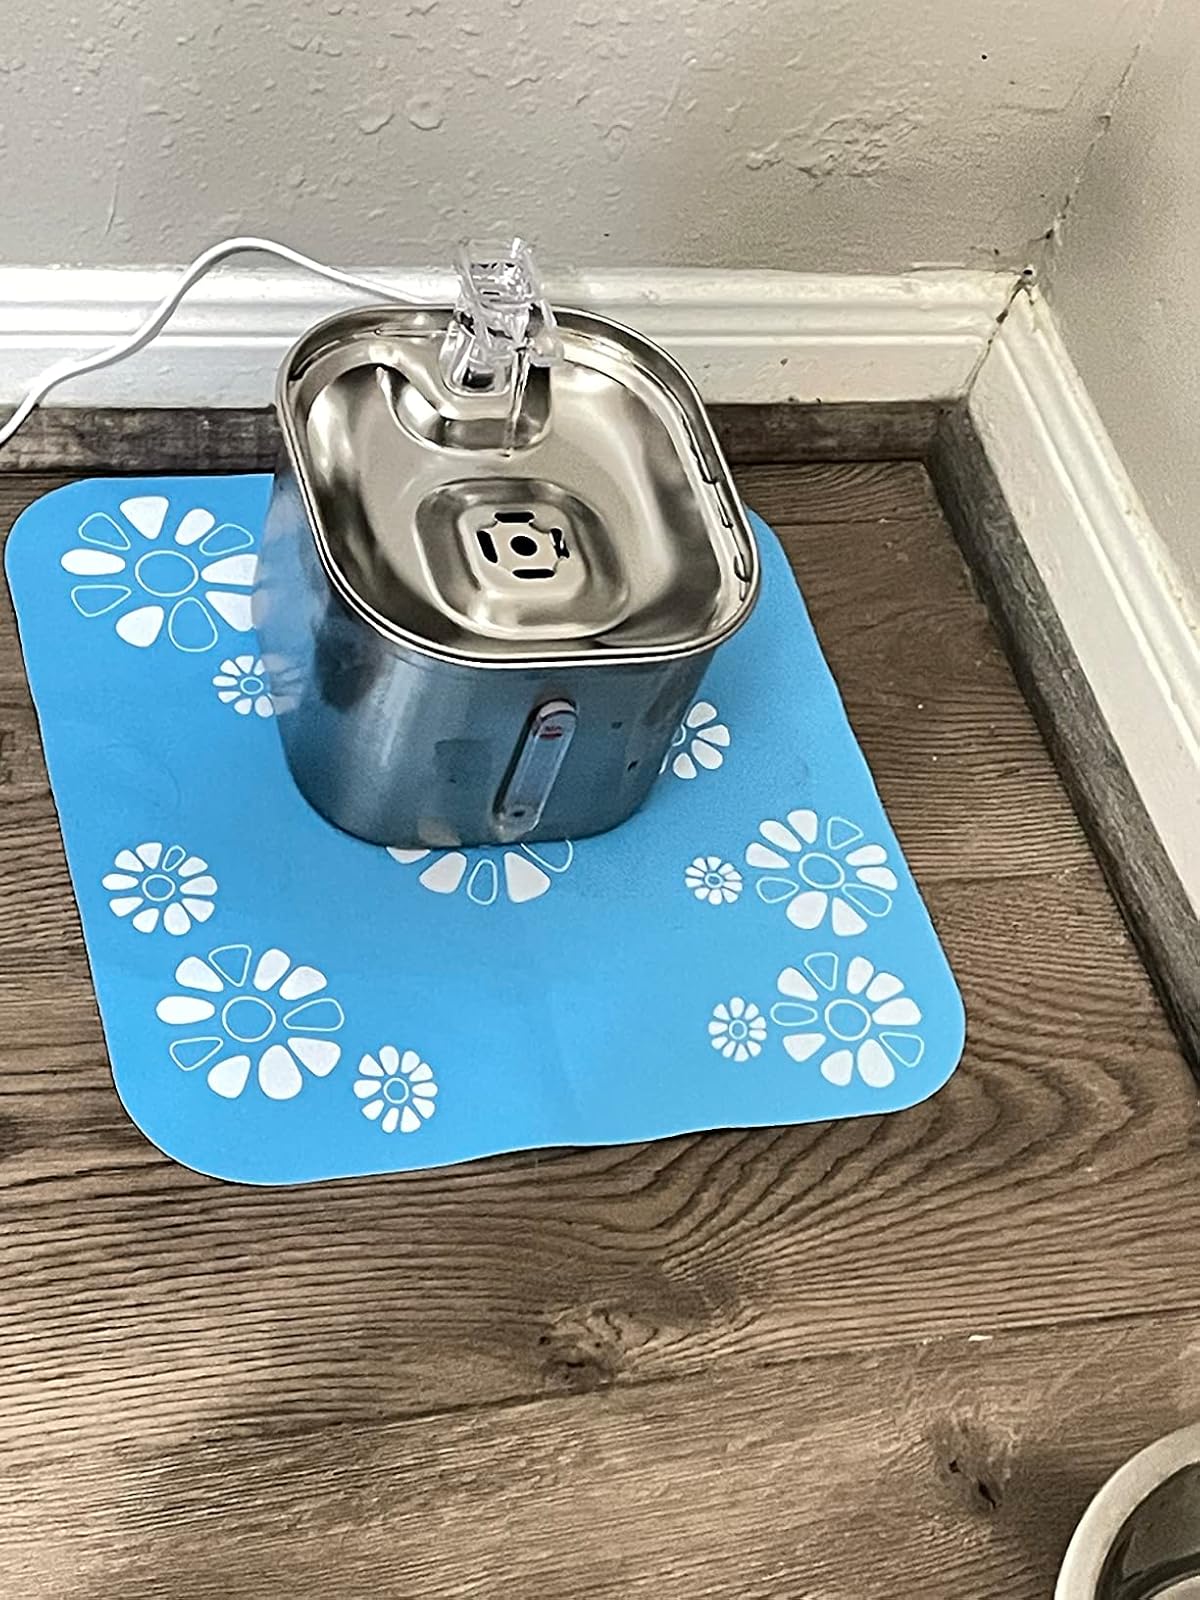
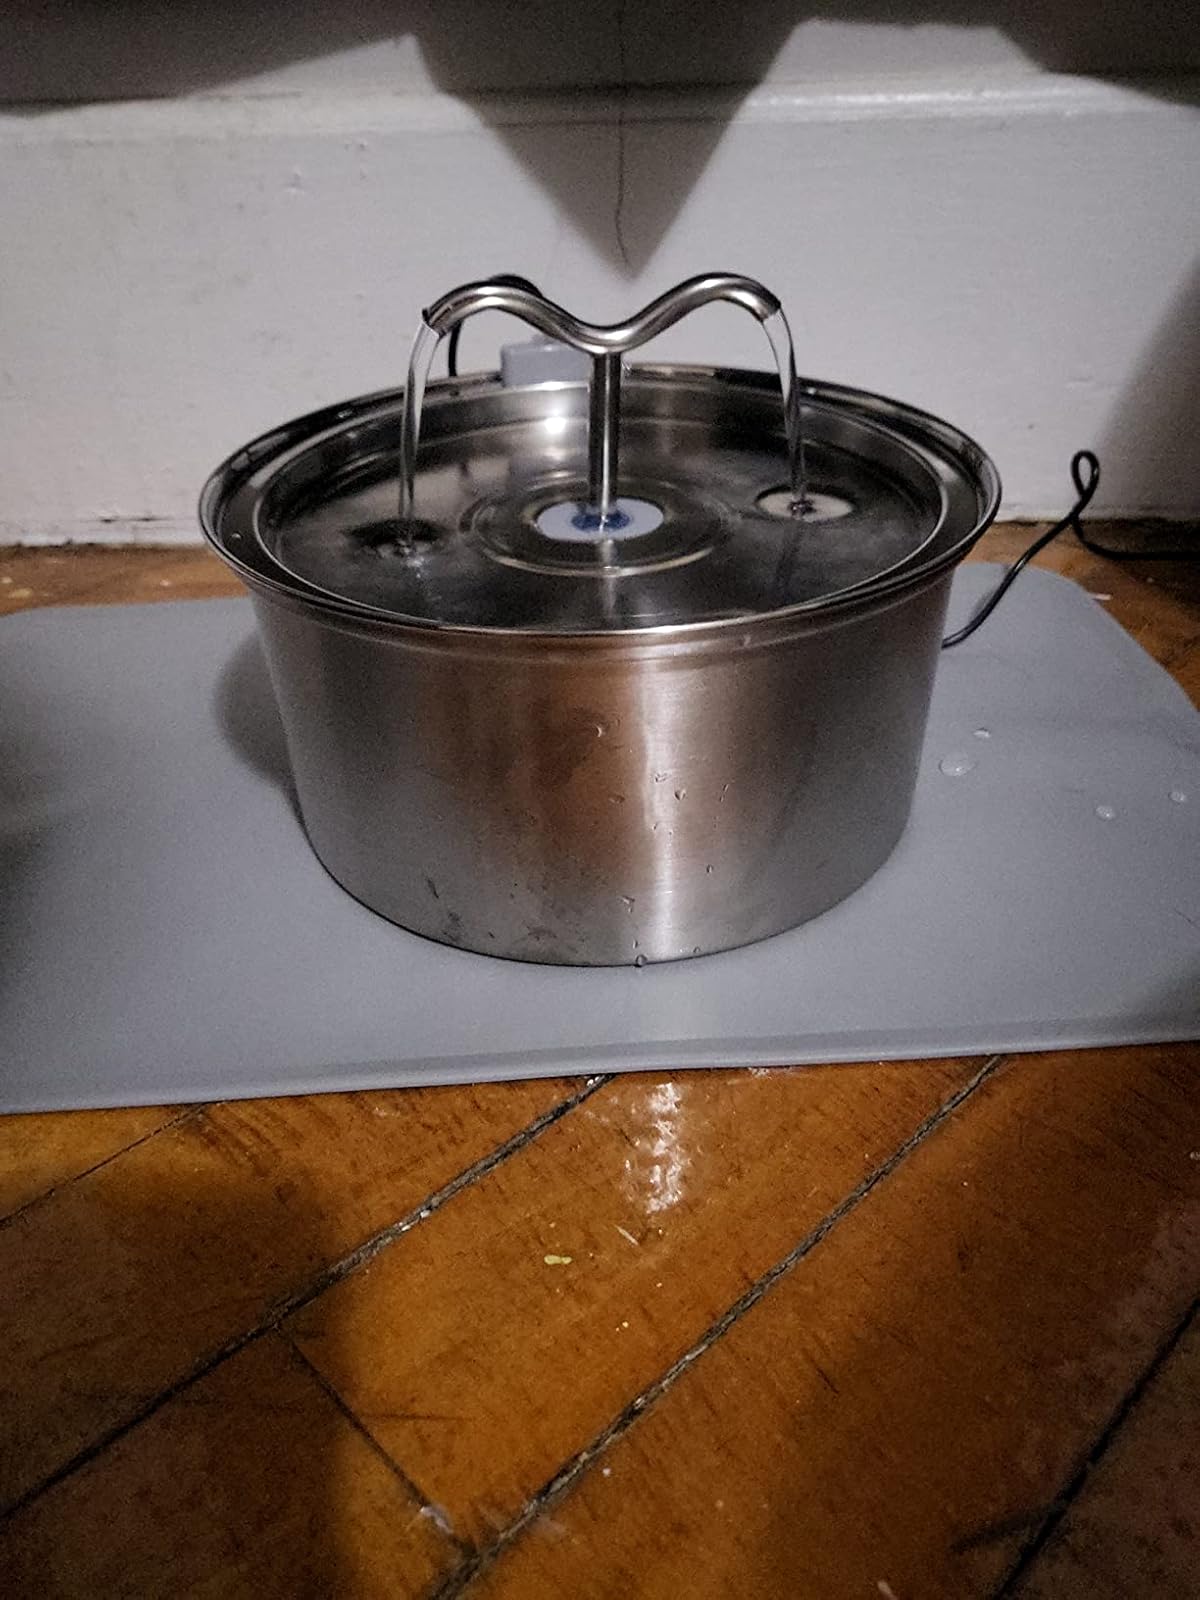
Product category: items_bowl
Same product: no